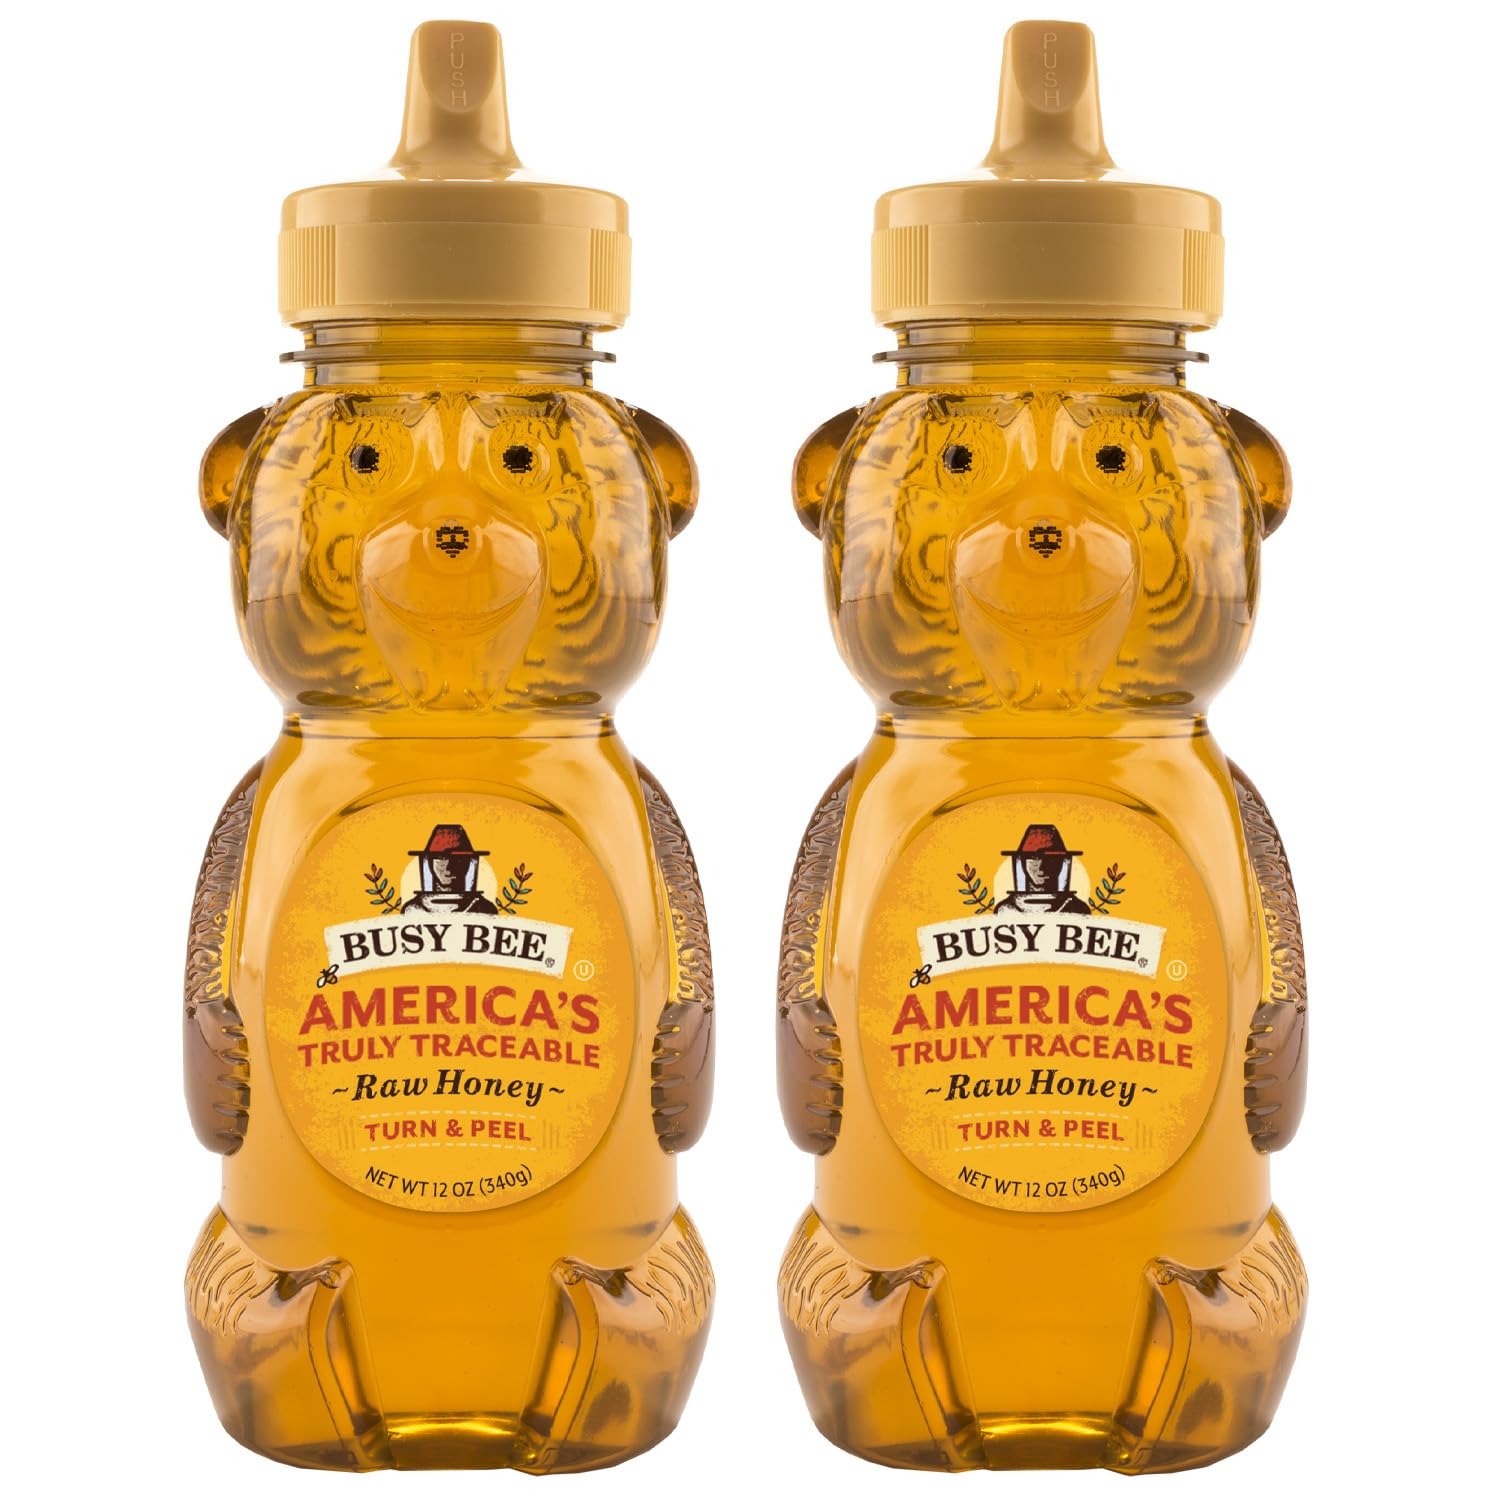
Item Name: BUSY BEE Raw Wildflower Honey Bears (Pack of 2), Made in the USA
Bullet Point 1: TRANSPARENT & TRACEABLE - Peel away back label reveals product transparency story. Fully traceable, Made Locally in the USA. Sourced from and packed in the Midwest.
Bullet Point 2: U.S. GRADE A, Raw, Unfiltered Traceable Honey. Made in the USA.
Bullet Point 3: CLASSIC, BELOVED HONEY BEAR PACKAGING - Packed in a convenient, squeezable honey bear shaped container with mess free cap.
Bullet Point 4: HIGH QUALITY - Tested for safety and quality. Tested three times for purity.
Bullet Point 5: CONTAINS 2 honey bear bottles, 12 Ounces each.
Product Description: Let’s be real. Some products seem less than transparent about where they’re from and what they contain. That's why America’s most well-known honey is now introducing Busy Bee Raw Honey. This new Busy Bee Raw Honey features on-package product transparency information to give you a deeper understanding of how and where your Busy Bee Raw Honey was made. With our true traceability, you’ll always know which flowers the bees used to make this honey, and where in the U.S.A. it was produced and packed. Not only that, we test Busy Bee Raw Honey for safety and quality — and three times for purity. So when it reaches your table, you’ll know it’s Real Honest Honey.
Value: 2.0
Unit: Count

Price: 14.98